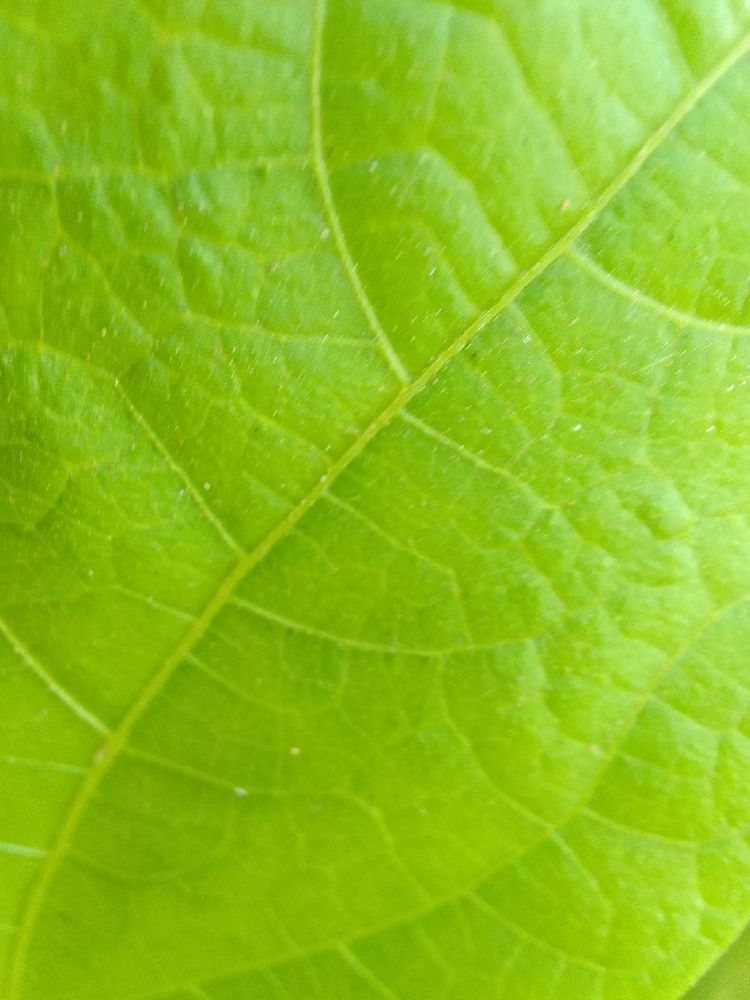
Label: healthy